Charnockite, St. Thomas Mount

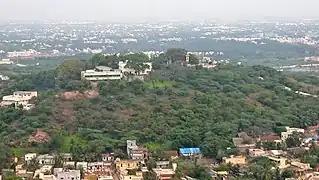

Charnockite, St. Thomas Mount, located to the south of the Chennai city, in Pallavaram suburb, Tamil Nadu, is a characteristically profuse exposure of quartz–feldspar–hypersthene rock, illustrated by occurrence of two pyroxene facies metamorphism.